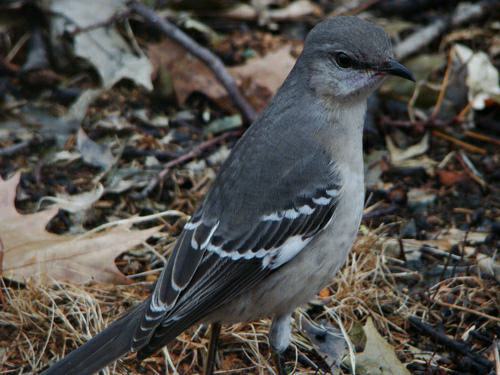
A photo of a mockingbird